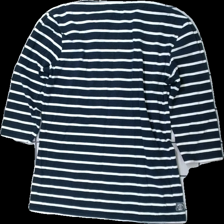
View: back
Type: Top
Category: Ladies
Brand: Race Marine
Colors: Blue, White
Material: 100% cotton
Pattern: Striped
Cut: Regular
Season: All
Damage location: middle right
Damage 2 location: middle left
Damage 3 location: bottom center
Price range: <50
Recommended usage: Export
Description: randig trekvartsärmar, urtvättad
Comment: urtvättad